Derry and District League

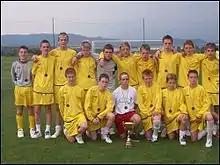
The Derry and District League Youth team who finished runners up in the Copa Catalunya Youth Cup 2006

The Derry and District League's youth leagues feature countless teams from age groups Under-10 up until Under-17. The leagues are held in high regard by many who are associated with sport in Derry. Each year, a Derry and District League Select (in which the best players are selected from each team) appears in a number of different tournaments for example, the Foyle Cup. They also travel abroad to compete in tournaments across the globe, for example, in Spain, Denmark, Italy and England. In 2005, the youth team finished third in the Tivoli Cup in Denmark. In 2006 the Derry and District under-14 team travelled to Barcelona to challenge in the prestigious Copa Catalunya International Youth Tournament. They finished runners up. Foyle Harps travelled to China on an international relations trip. There, they visited places of cultural significance and played football against some of China's top youth teams. In 2004–5, Derry City pioneered an 'Academy' which was primarily made up of players from the Derry and District League.